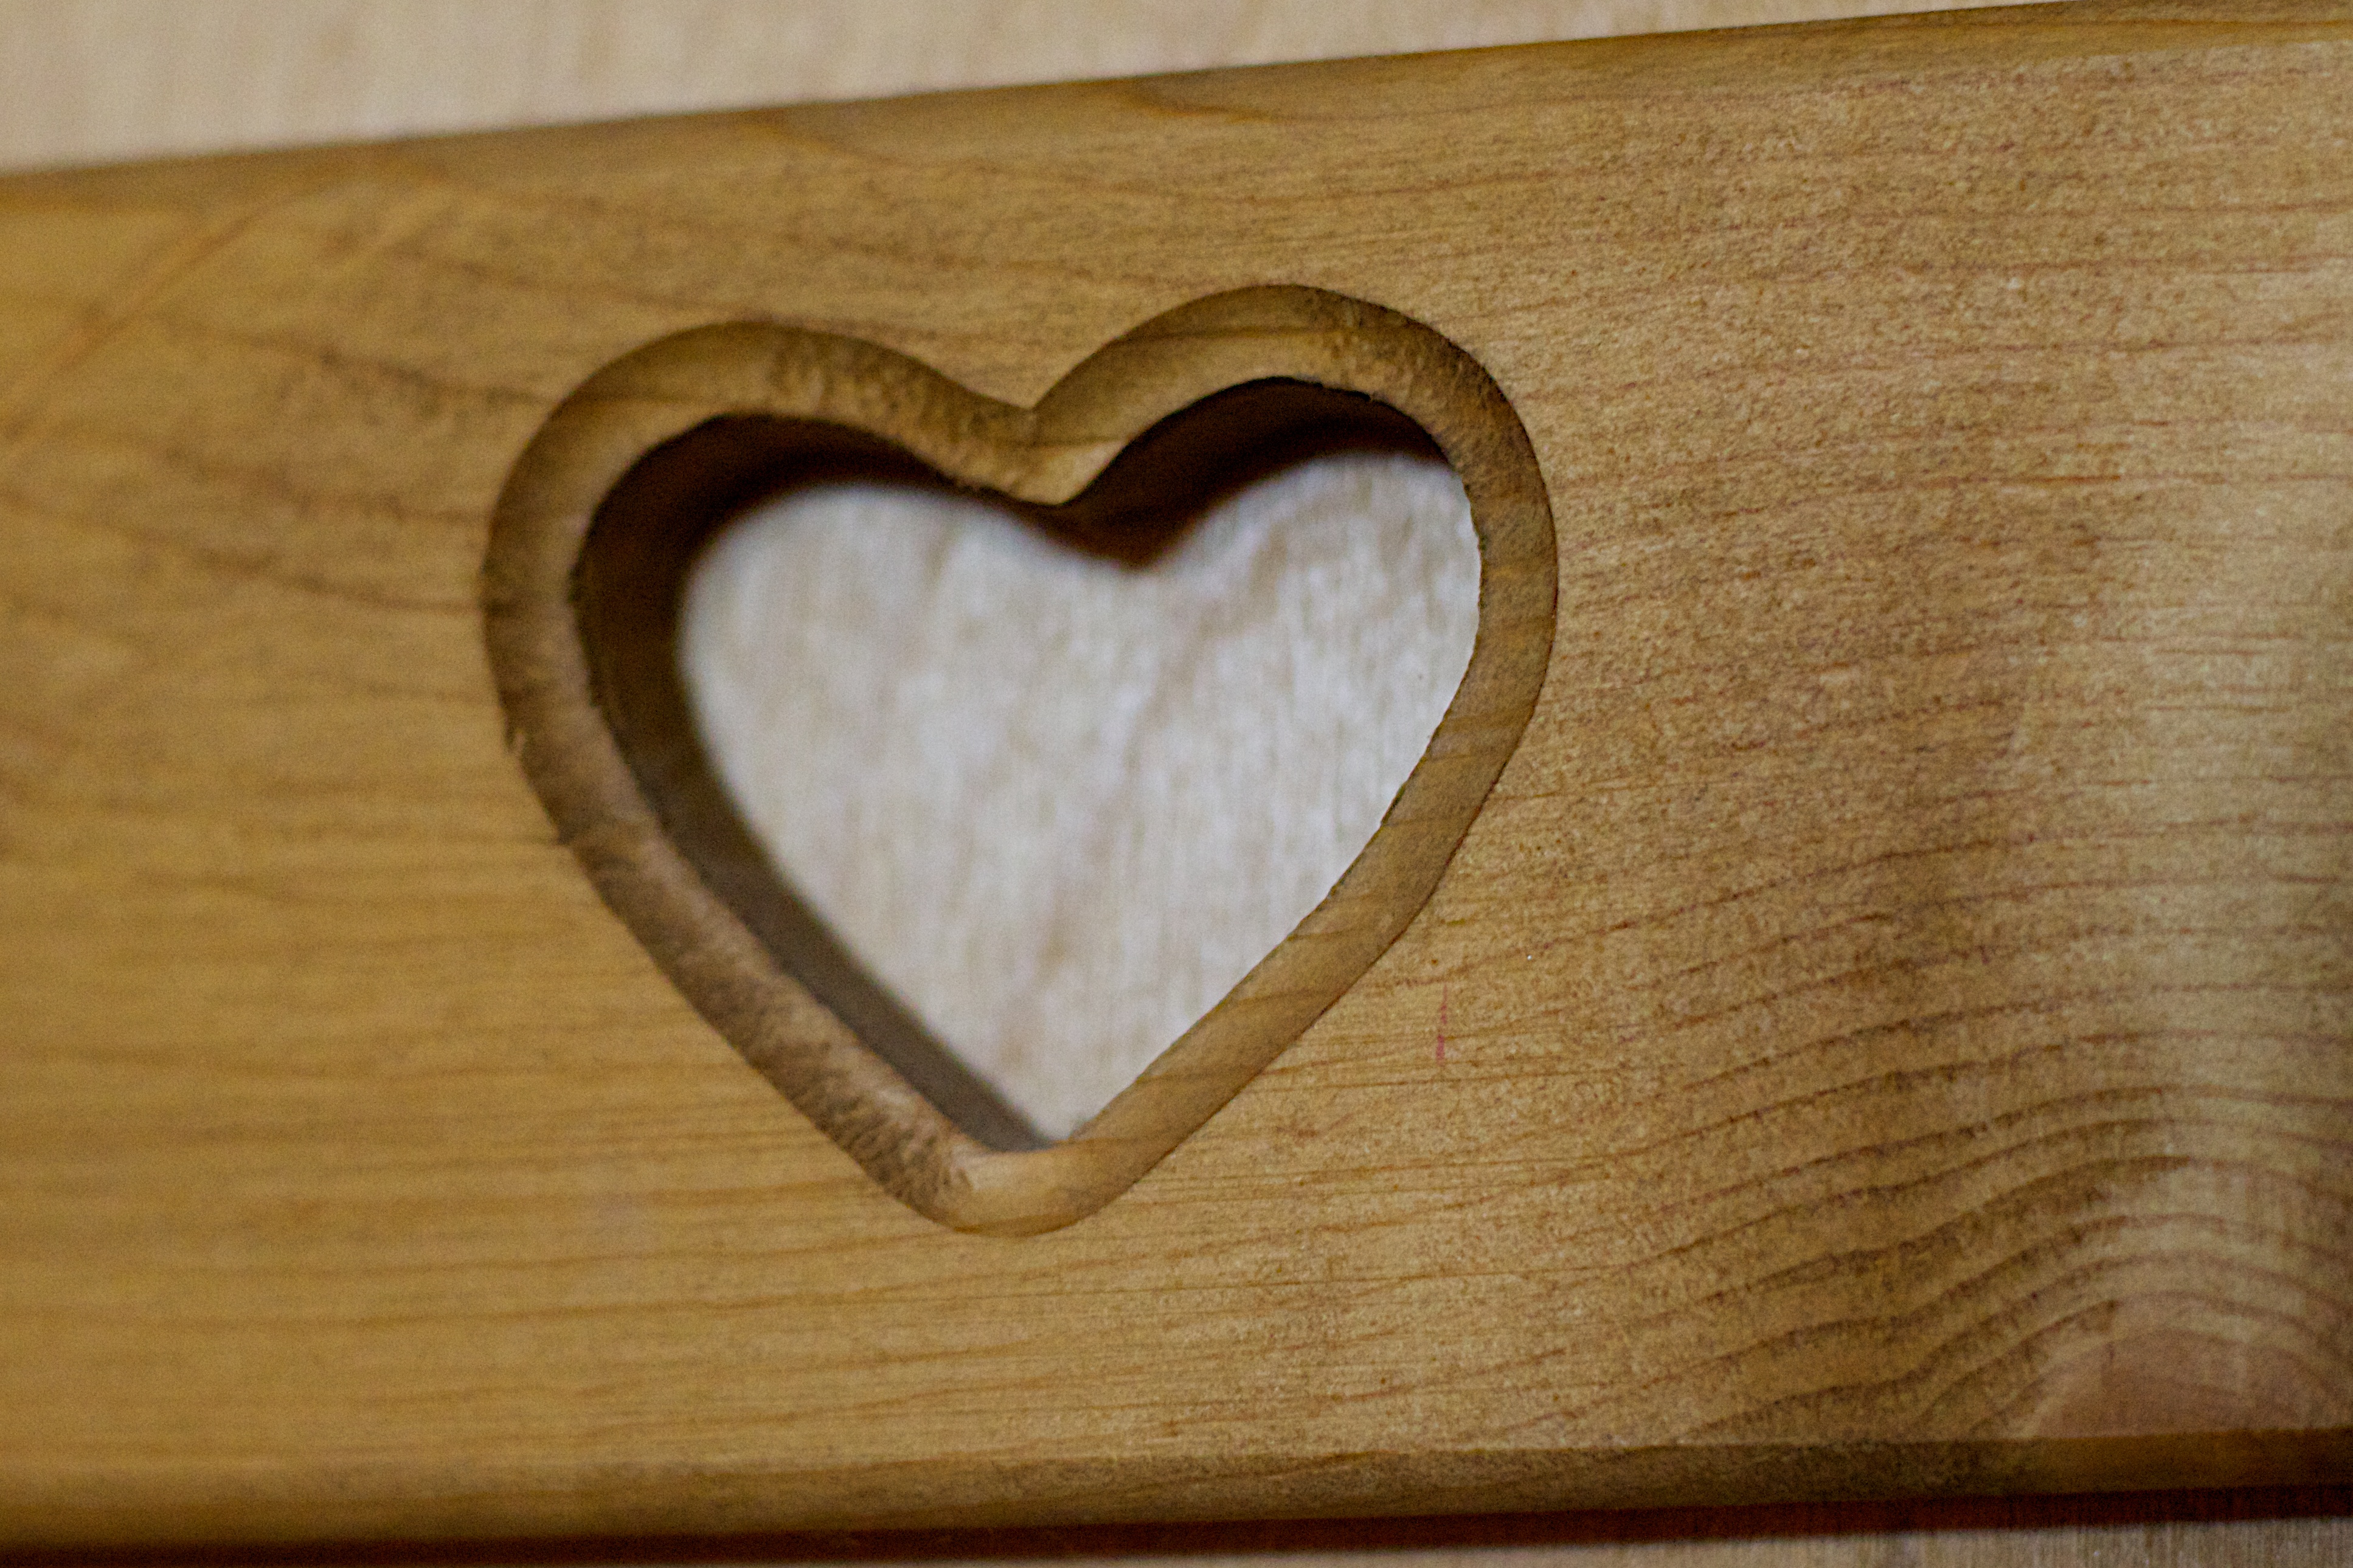
wood, guitar, number, heart, organ, carving, 2011365, plucked string instruments, house numbering